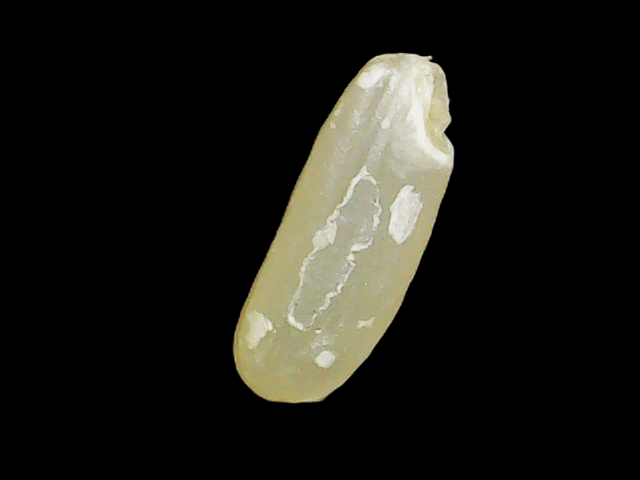
Rice variety: Binadhan17